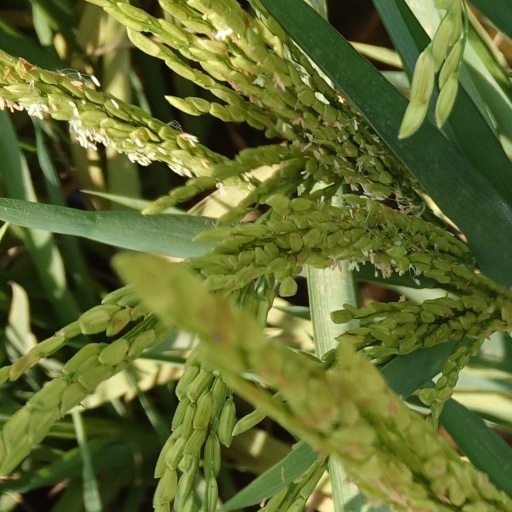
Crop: rice